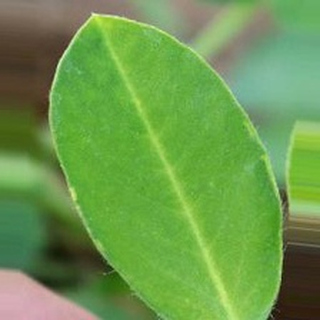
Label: healthy_groundnut